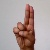
The image shows a hand gesture representing the letter 'U' in Indian Sign Language.